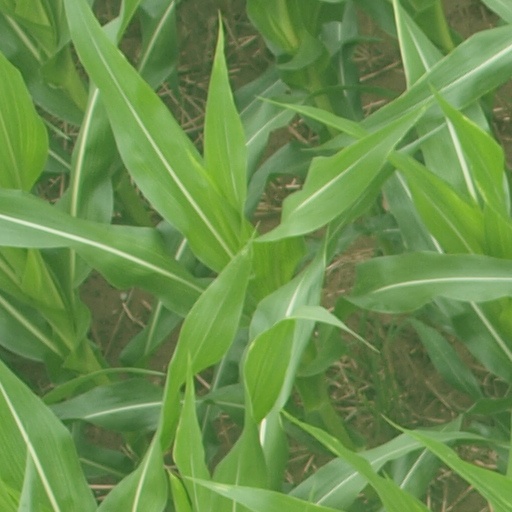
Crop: maize; corn